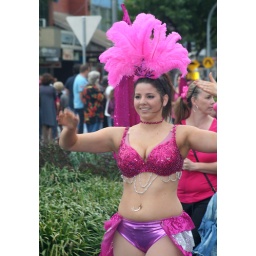
Dancers in pink costumes, enjoying the parade. Weerama Festival street parade. Watton Street. Werribee. Victoria.